United States and state-sponsored terrorism

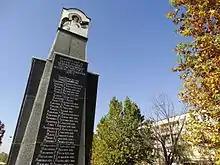
Monument to Serbs killed by Kosovo Liberation Army in Mitrovica

In 1984, the Nicaraguan government filed a suit in the International Court of Justice (ICJ) against the United States. Nicaragua stated that the Contras were completely created and managed by the U.S. Although this claim was rejected, the court found overwhelming and undeniable evidence of a very close relationship between the Contras and the United States. The U.S. was found to have had a very large role in providing financial support, training, weapons, and other logistical support to the Contras over a lengthy period of time, and that this support was essential to the Contras.